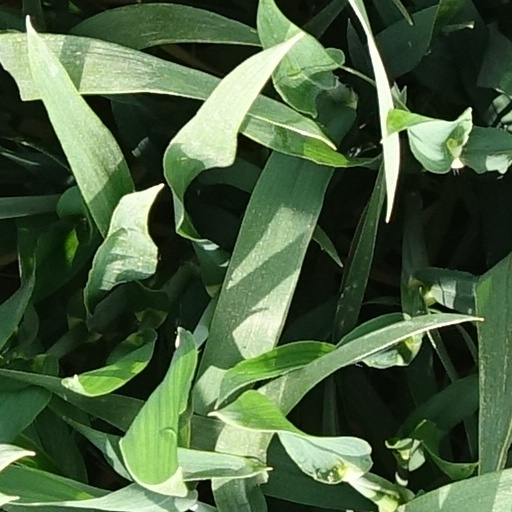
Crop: wheat